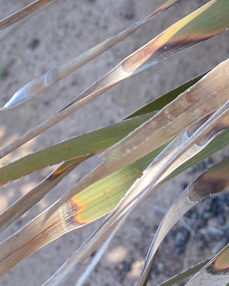
Label: Potassium Deficiency